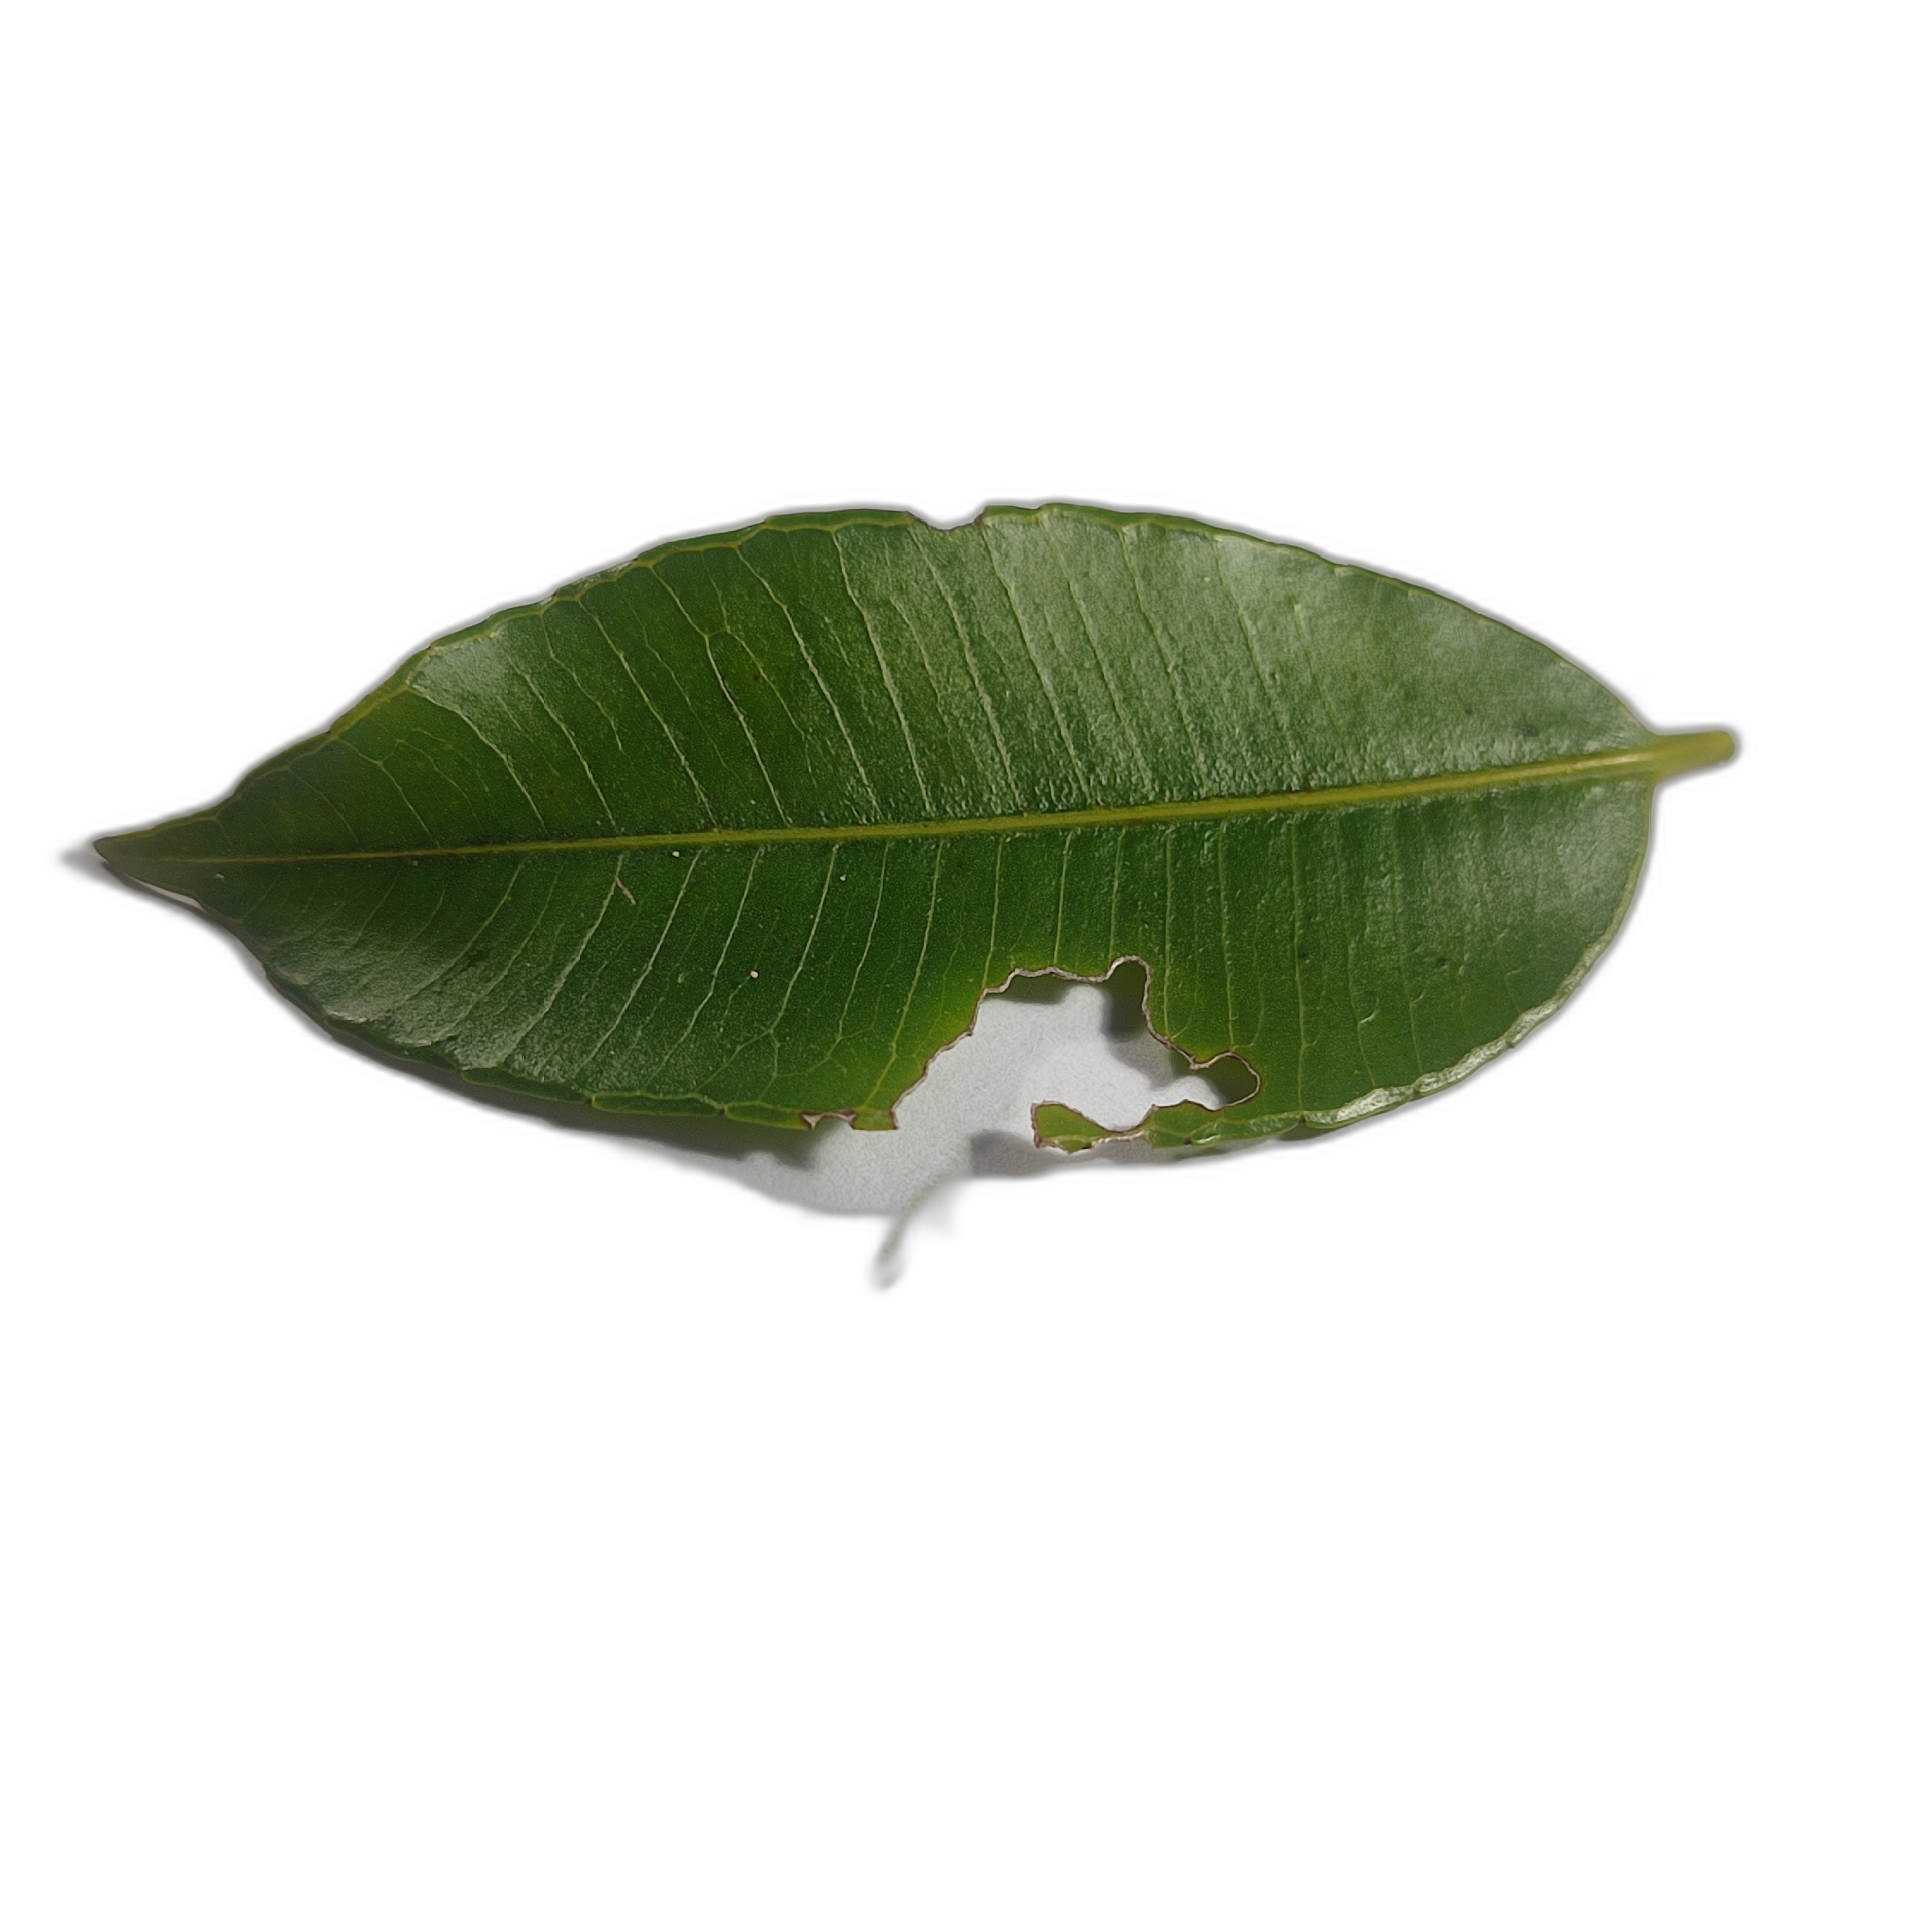
Label: not_healthy